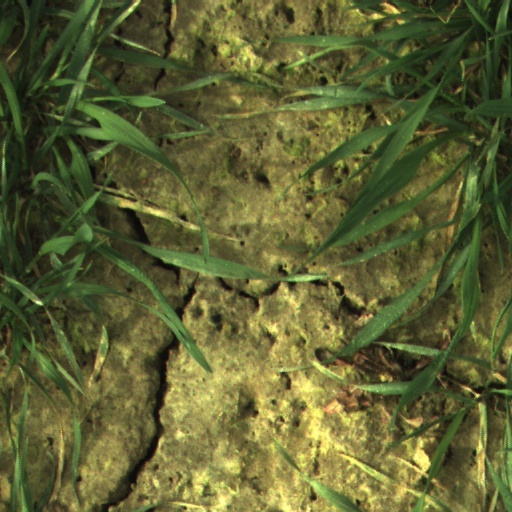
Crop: wheat